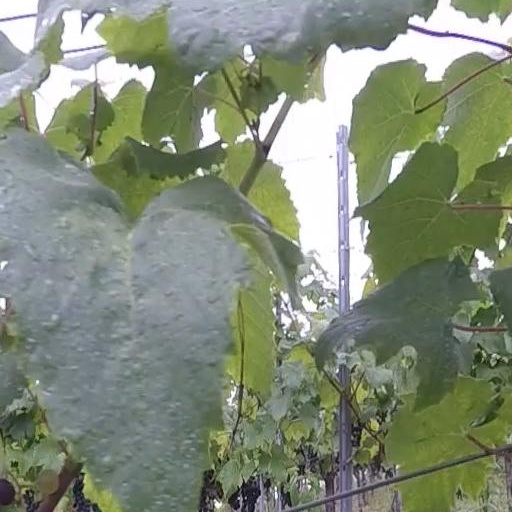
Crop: grape